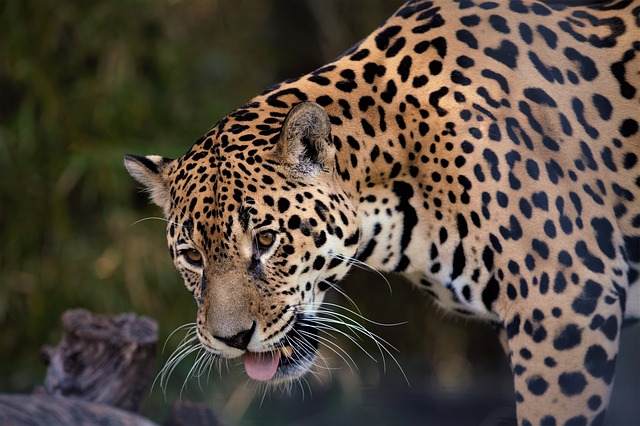
Label: gatto